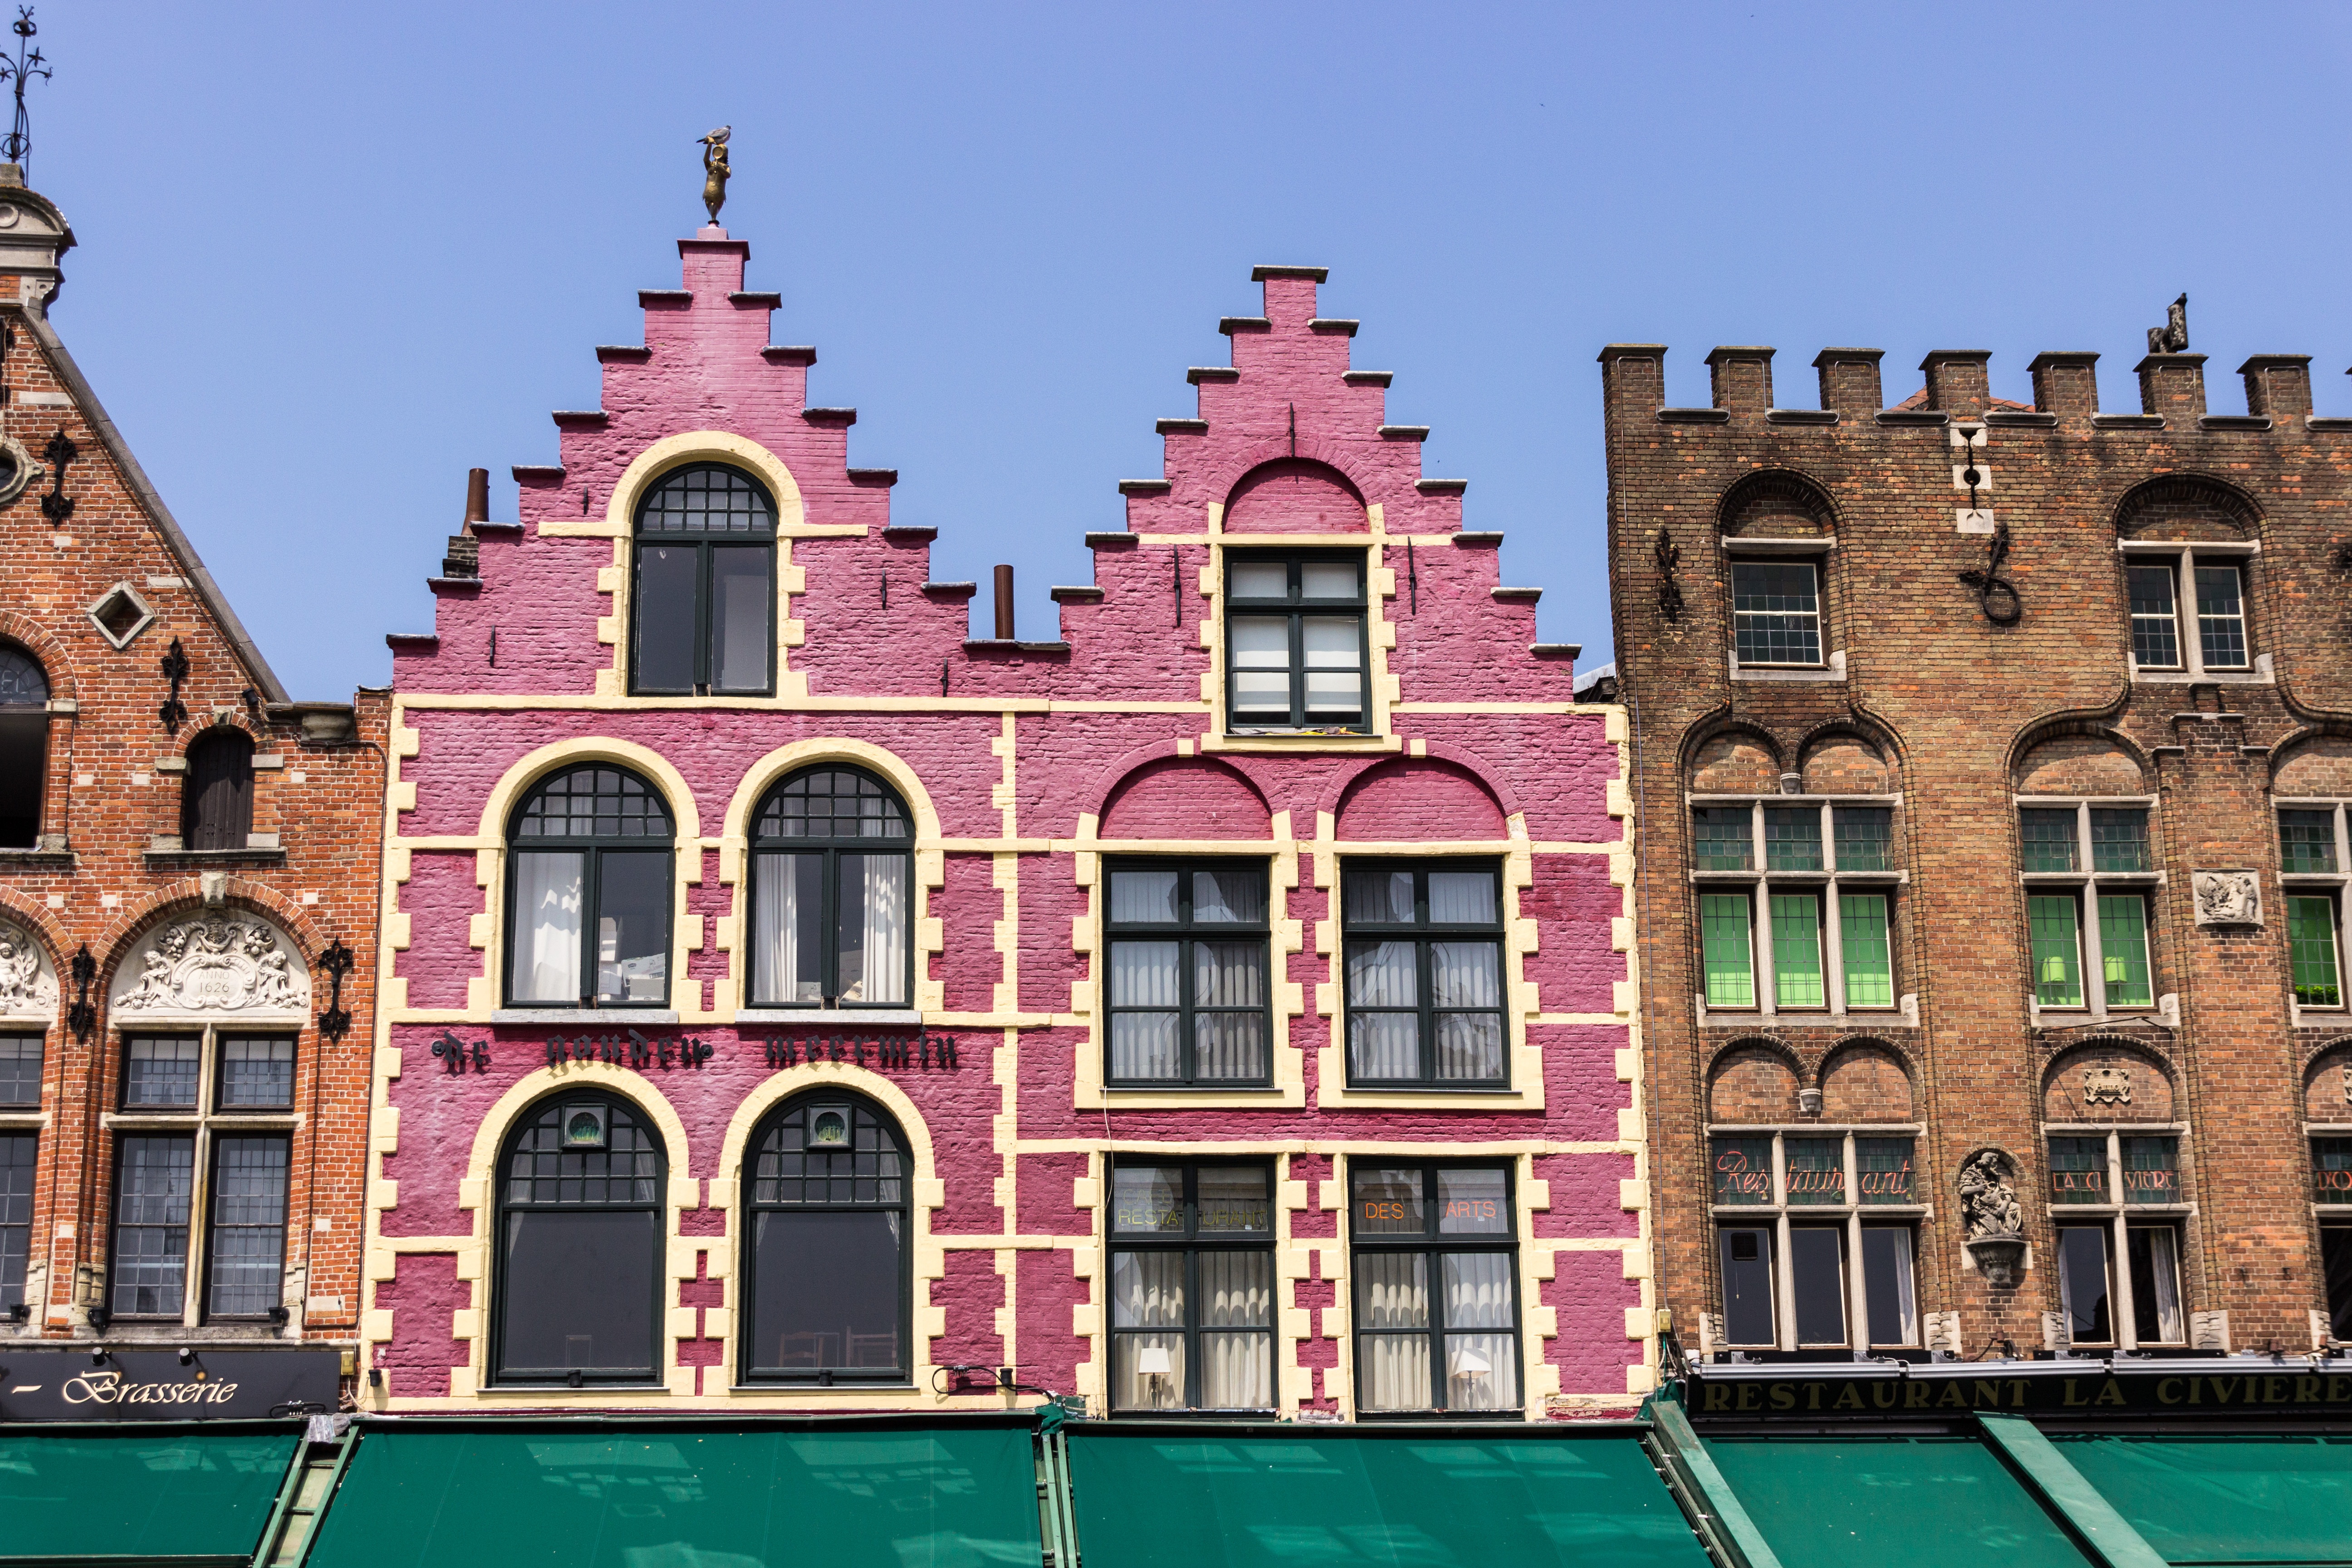
architecture, mansion, house, town, building, chateau, palace, romantic, landmark, facade, tourism, waterway, belgium, places of interest, old town, estate, historically, bruges, battlements, tours